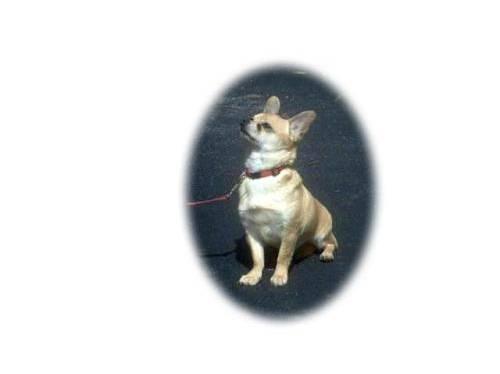
dog